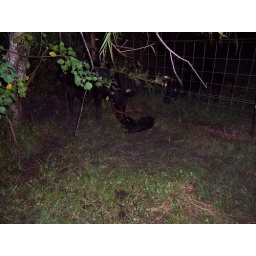
9/29/07 More cleaning, other cow wants in on it too. She was trying to lick it through the fence